Danielle Trussoni

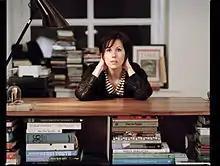
Trussoni in 2016

Danielle Anne Trussoni is a "New York Times", "USA Today", and "Sunday Times" Top 10 bestselling novelist. She has been a Pulitzer Prize in Fiction jurist, and wrote the "Dark Matters" column for the "New York Times Book Review" for five years, from 2018-2023. She is a graduate of the Iowa Writers Workshop, where she was a Maytag Fellow. Her novels have been translated into 33 languages.